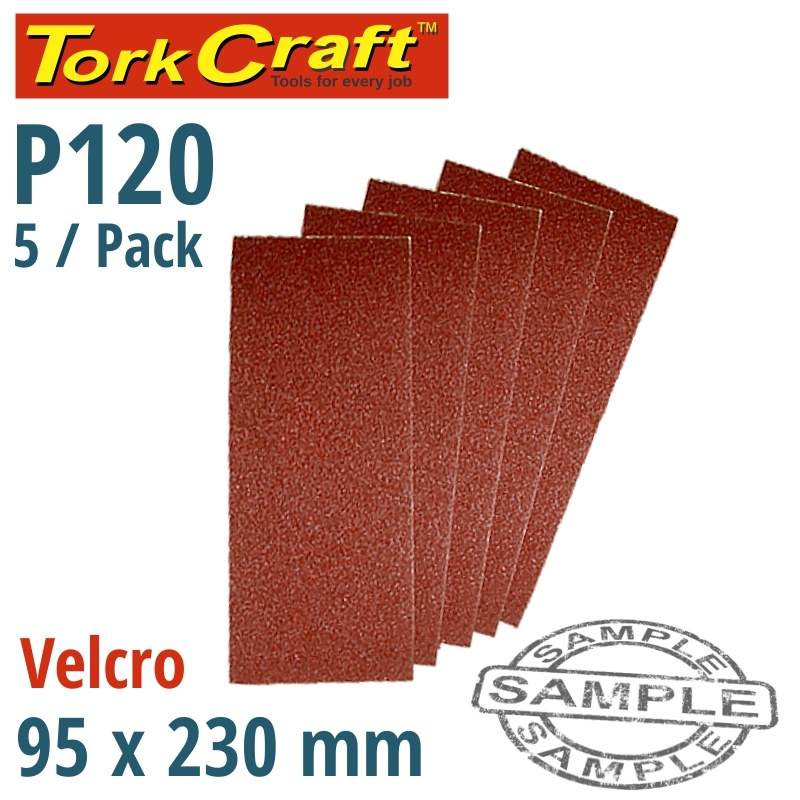
SANDING SHEET ORB 95 X 230MM 120GR HOOK AND LOOP NO HOLES 5/PK
Orbital sheet For third-sheet orbital sanders that have clamps on the base plate. SIZE: 95 x 230mm GRIT: P120 HOLES: No BACKING: Plain Application: The orbital sander sheets have been precut to fit most third sheet orbital sanders. The abrasives are made of aluminium oxide and can be used on either wood or metals. Orbital sanders cause swirl marks. A stray piece of grit or a larger bit of dust could be embedded on the abrasive sheet whilst sanding. Try to move the sander slowly when sanding. Any fast movements can cause noticeable swirl marks.
Brand: Vermont
Category: Hardware > Tool Accessories > Sanding Accessories > Sandpaper & Sanding Sponges > Abrasive Sheets